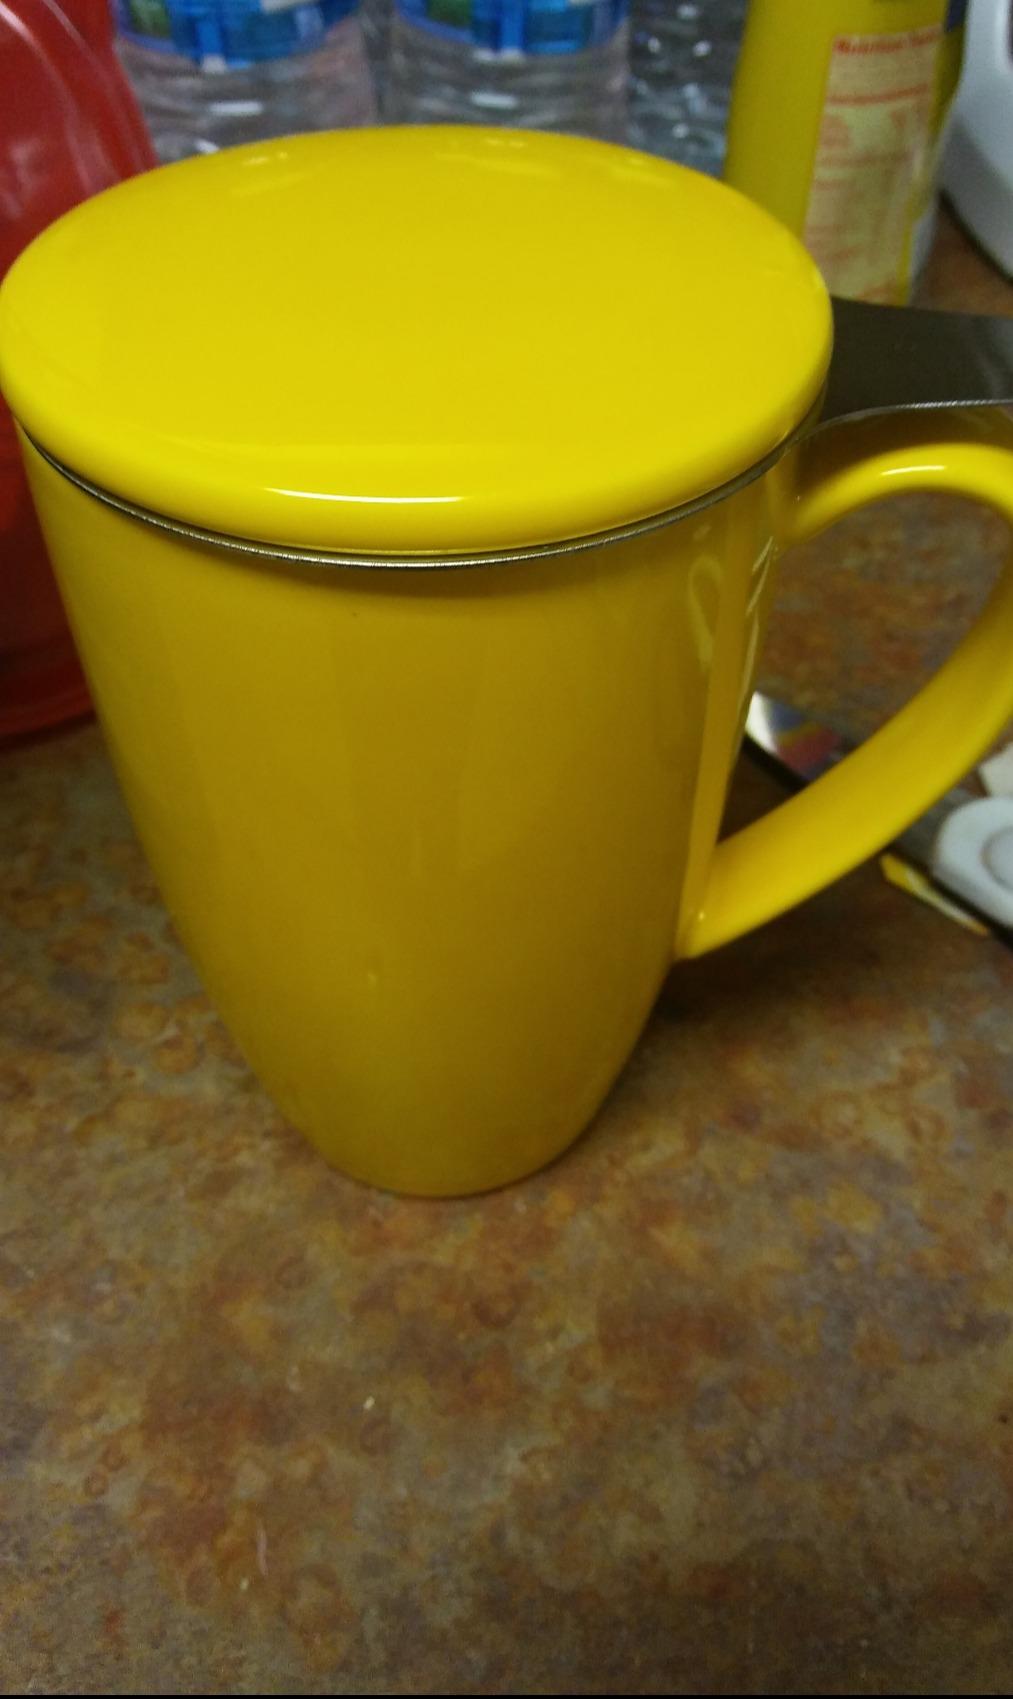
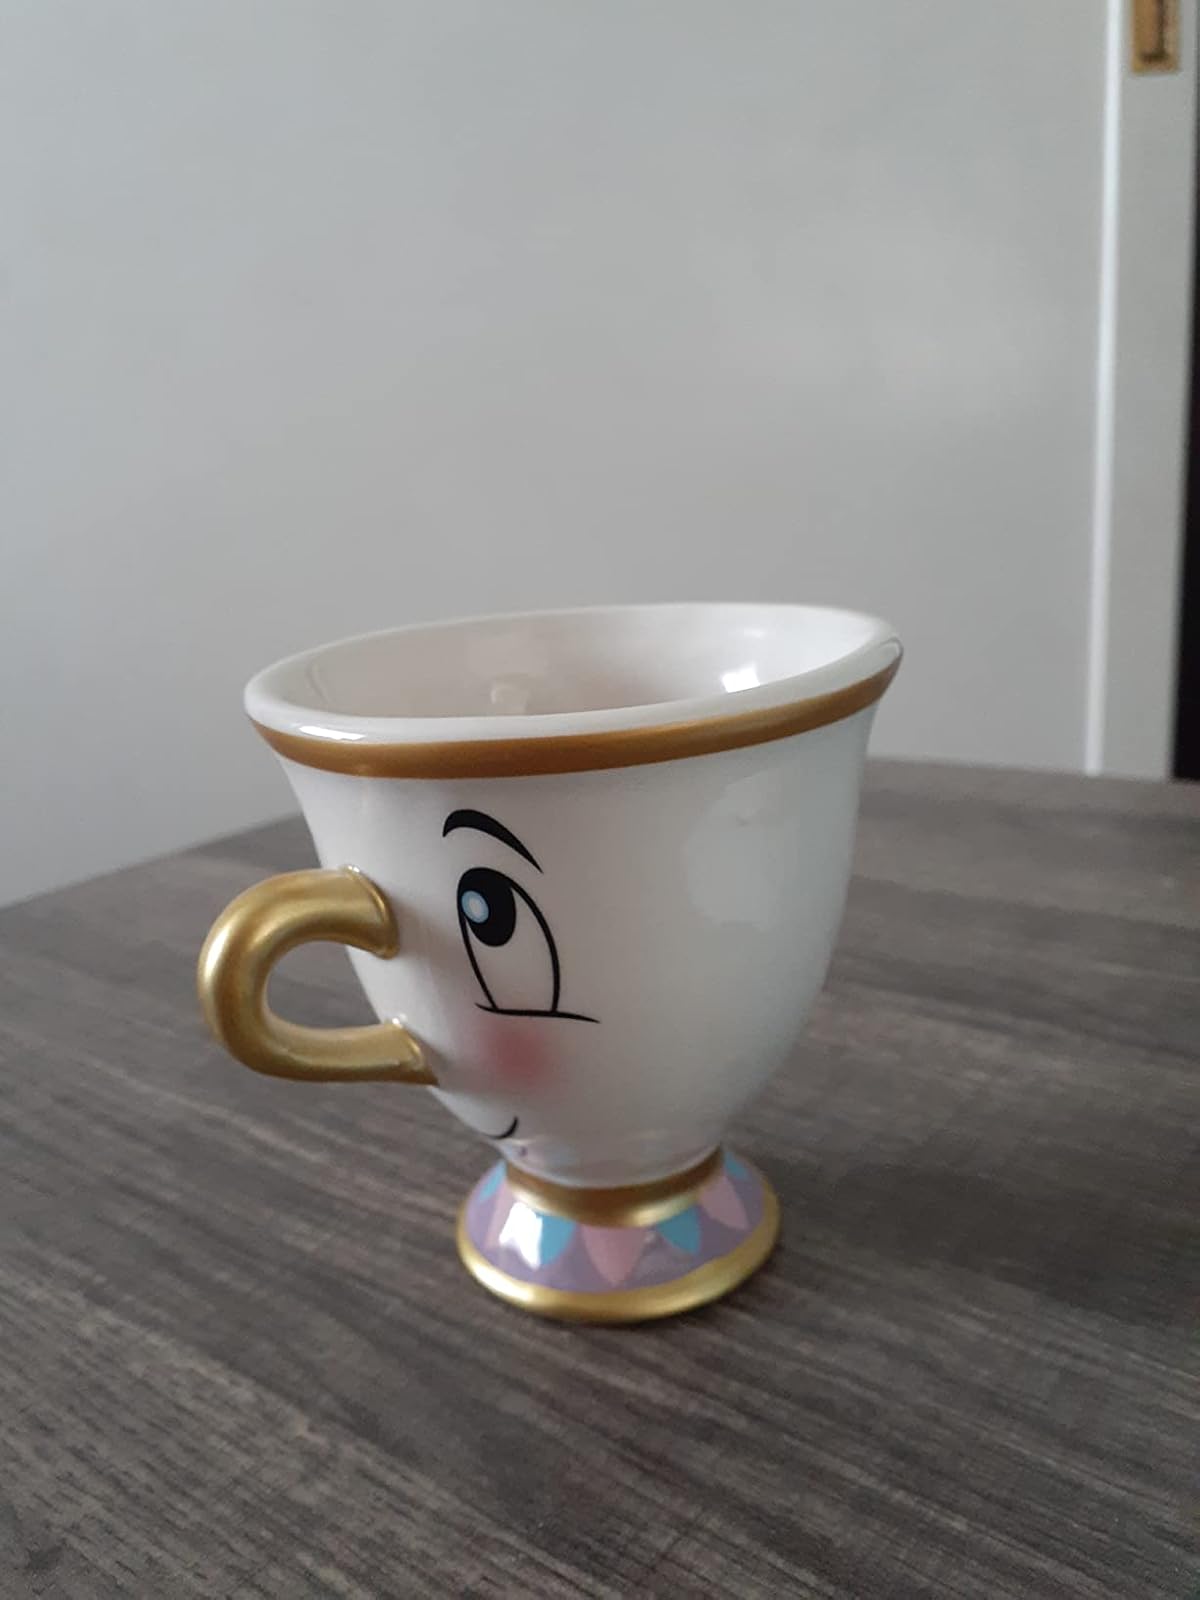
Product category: items_mug
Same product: no